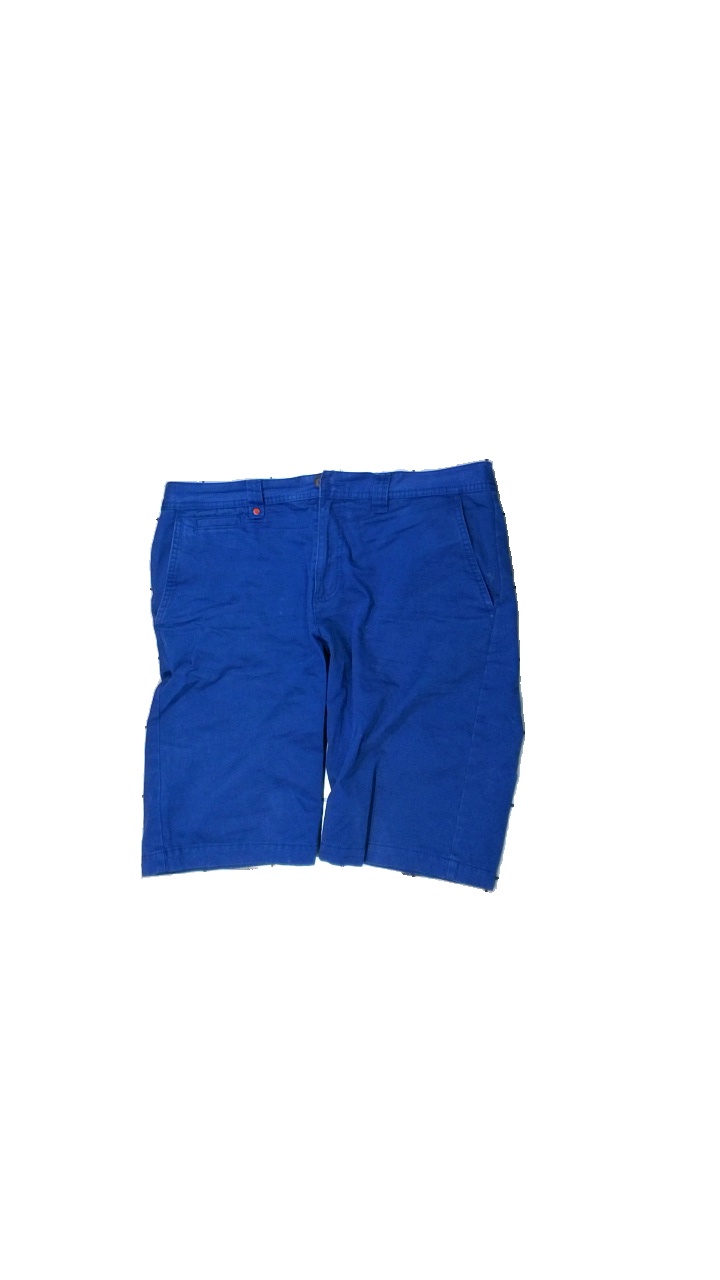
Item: Shorts (Men)
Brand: Hamton Republic (kappahl)
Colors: Blue
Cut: Regular
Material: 100% cotton
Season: All
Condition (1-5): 3
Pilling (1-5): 4
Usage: Reuse
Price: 50-100